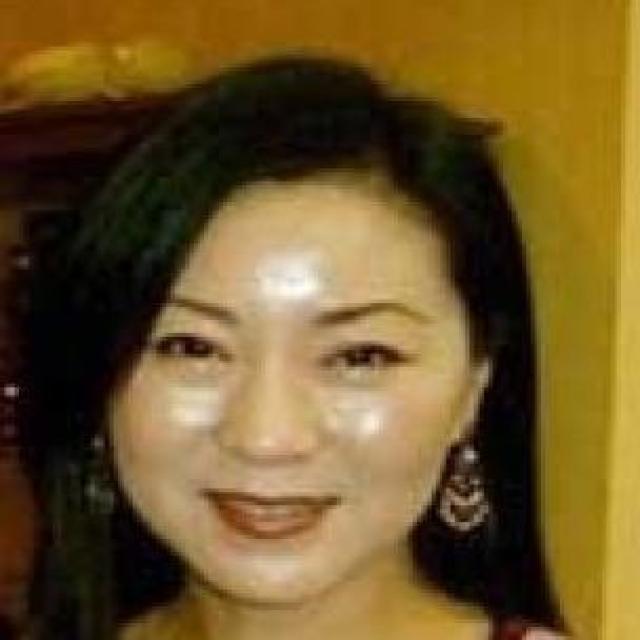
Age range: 21-44